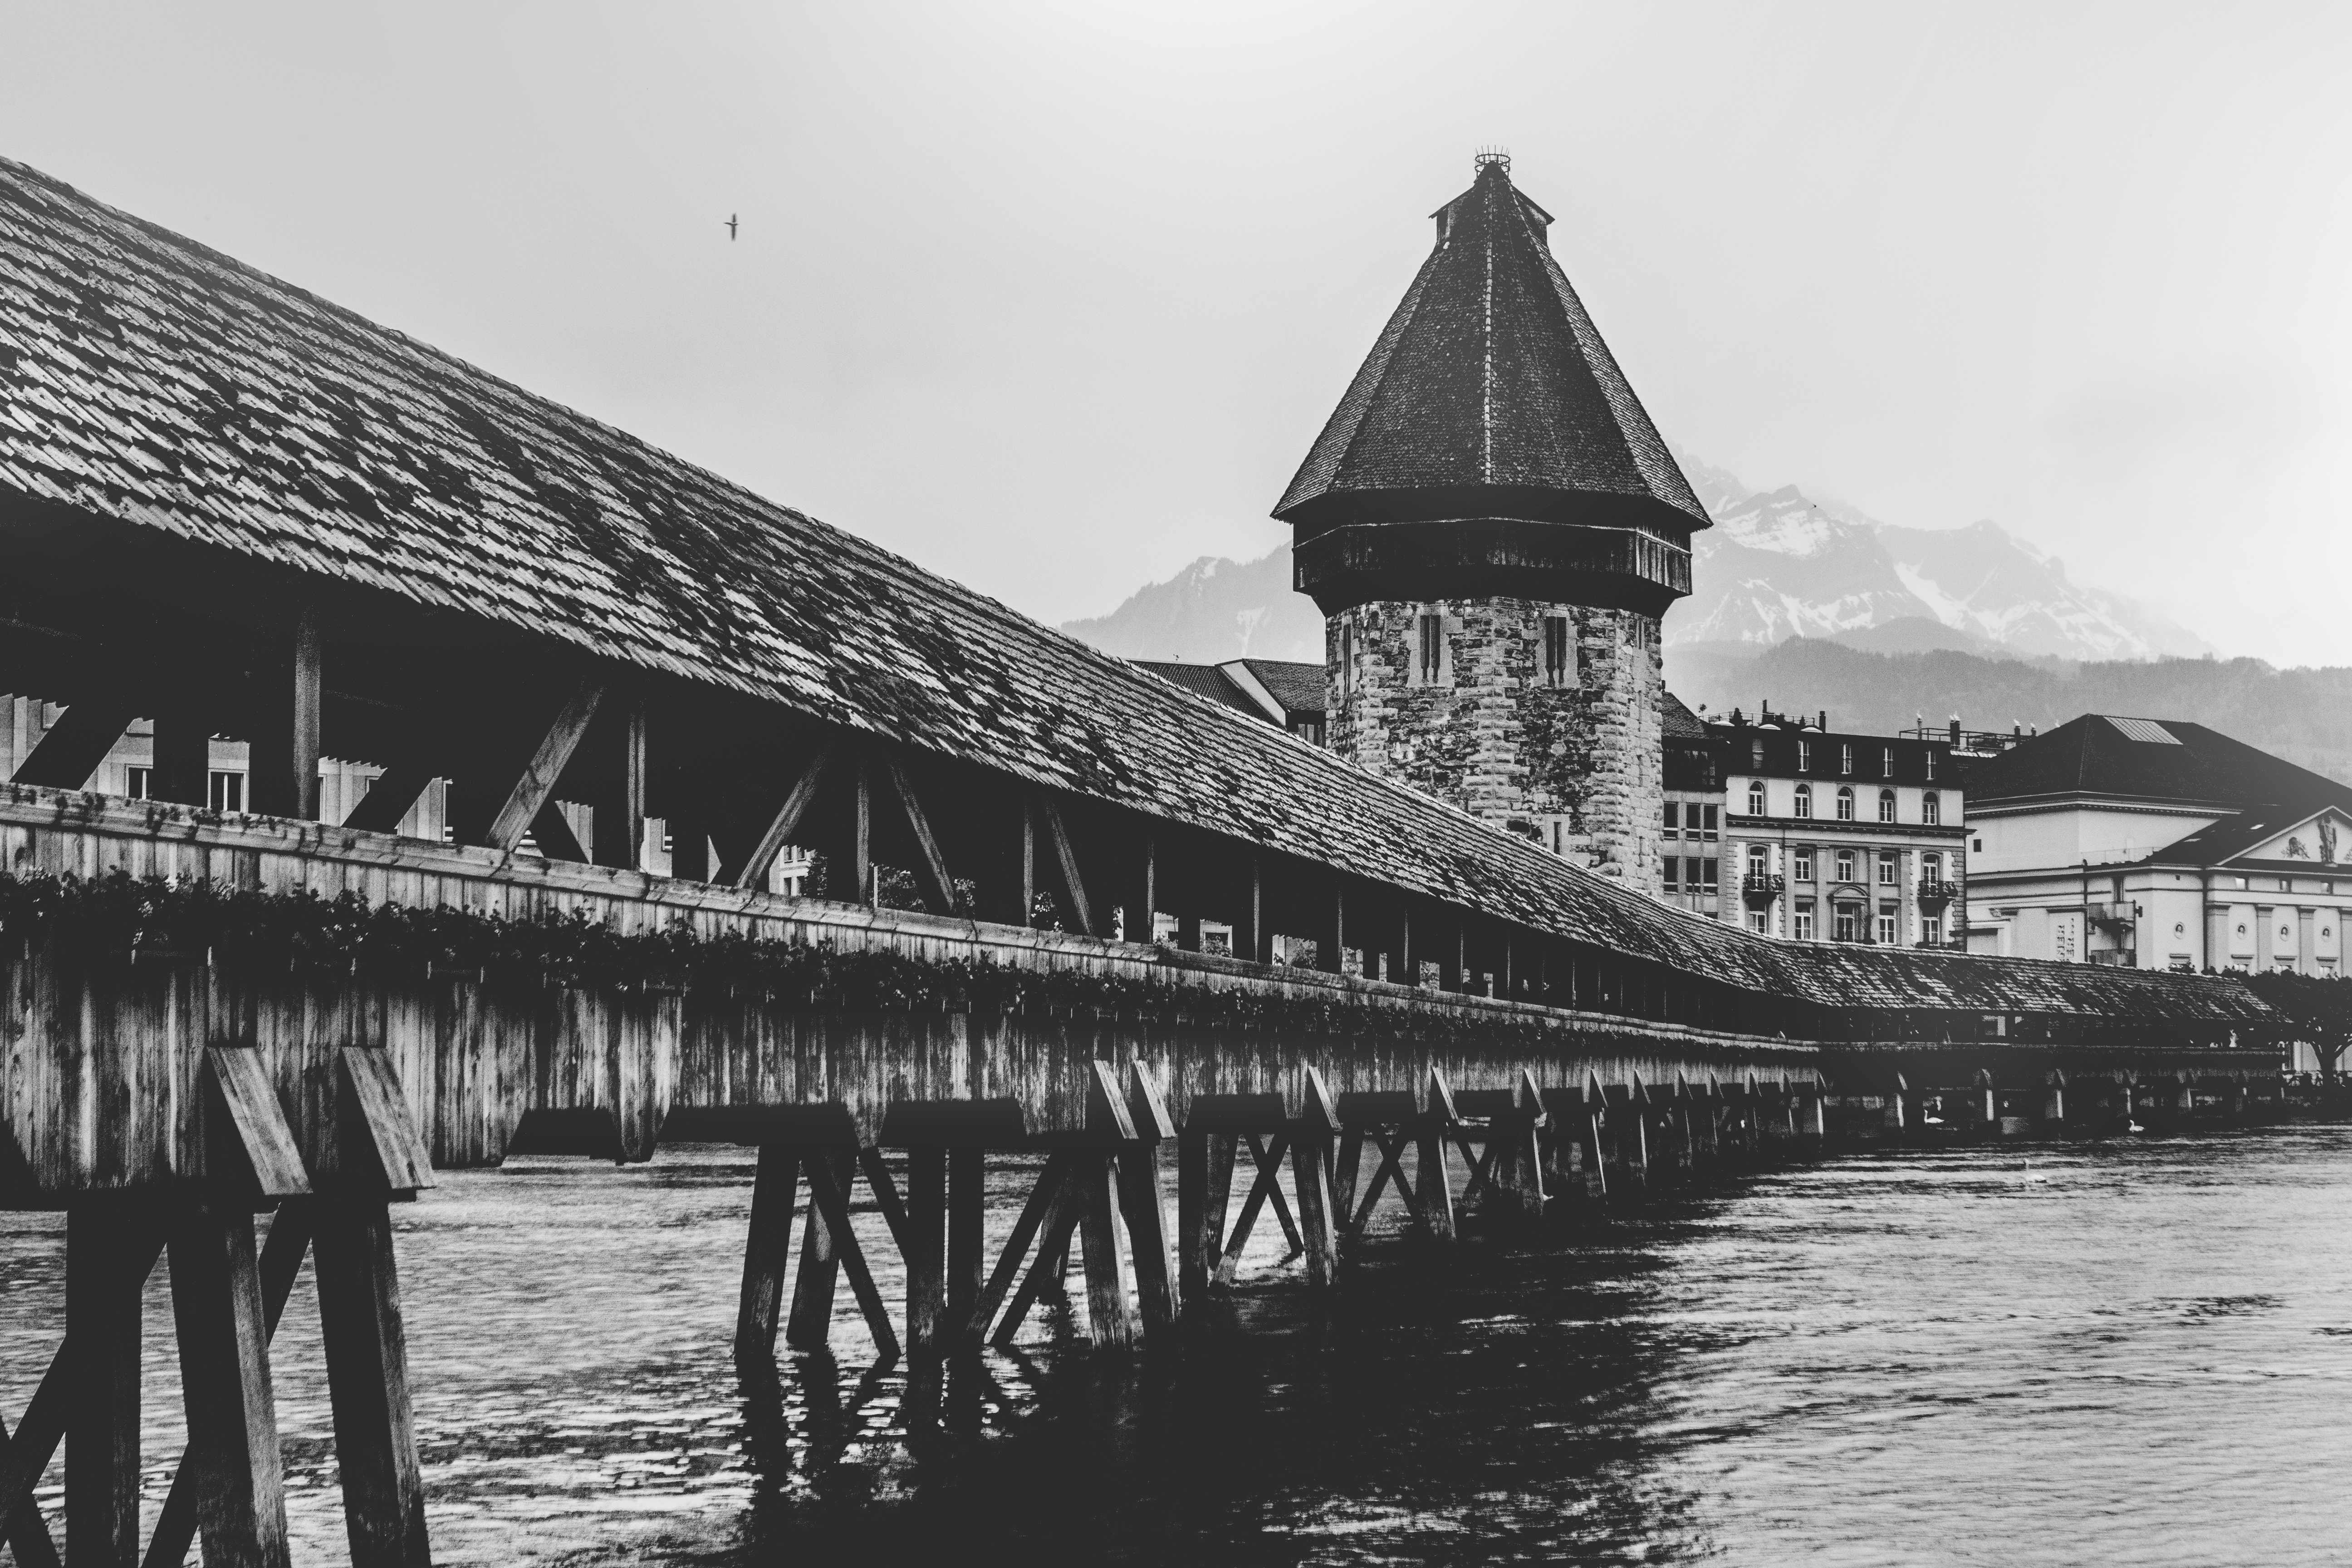
water, black and white, architecture, bridge, photography, building, pier, river, cityscape, reflection, landmark, monochrome, wooden, footbridge, lucerne, switzerland, monochrome photography